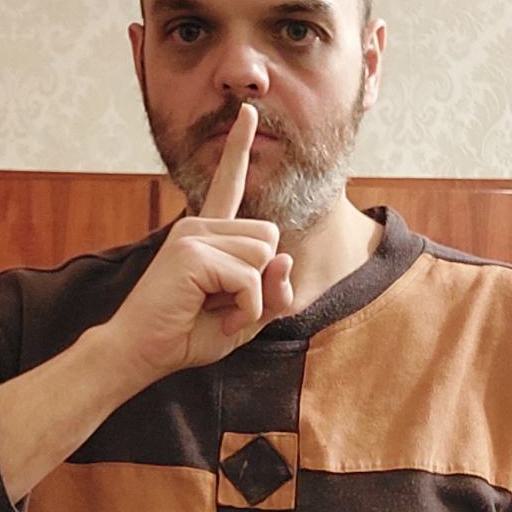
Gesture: mute